Catechesis

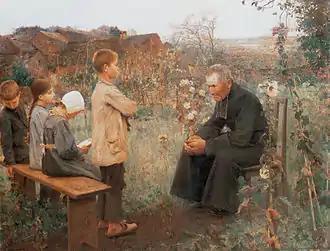
"The Catechism Lesson" by Jules-Alexis Meunier

Catechesis (from Greek: , "instruction by word of mouth", generally "instruction") is basic Christian religious education of children and adults, often from a catechism book. It started as education of converts to Christianity, but as the religion became institutionalized, catechesis was used for education of members who had been baptized as infants. As defined in the Catechism of the Catholic Church, paragraph 5 (quoting Pope John Paul II's Apostolic Exhortation "Catechesi tradendae", §18):